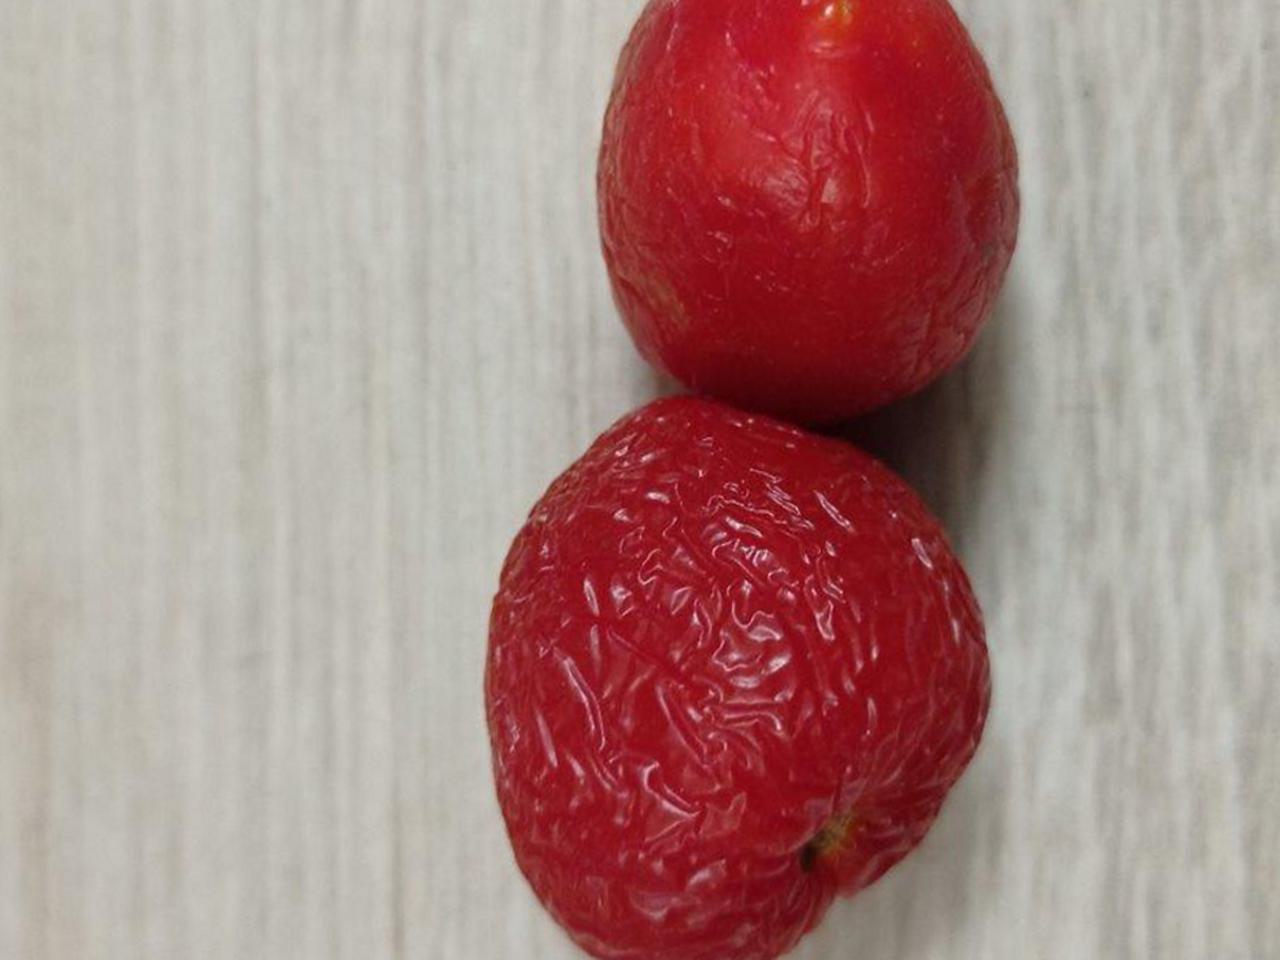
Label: Rotten